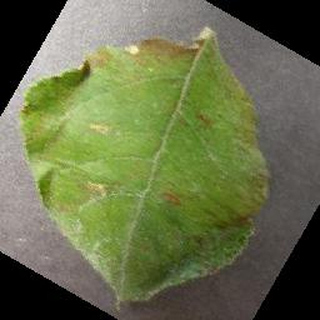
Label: apple_cedar_apple_rust